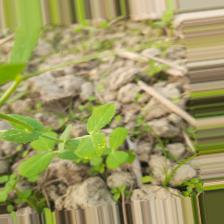
Label: Ascochyta blight